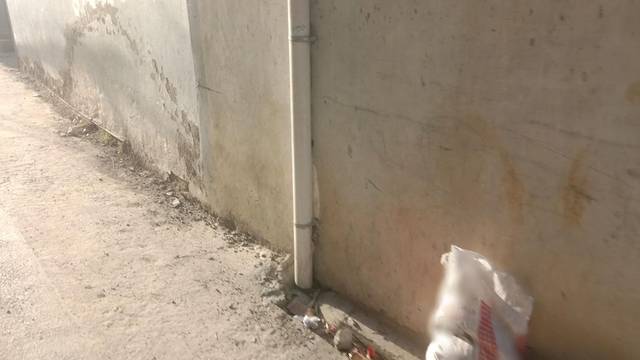
Region: Pakistan
Coordinates: 34.2, 73.244